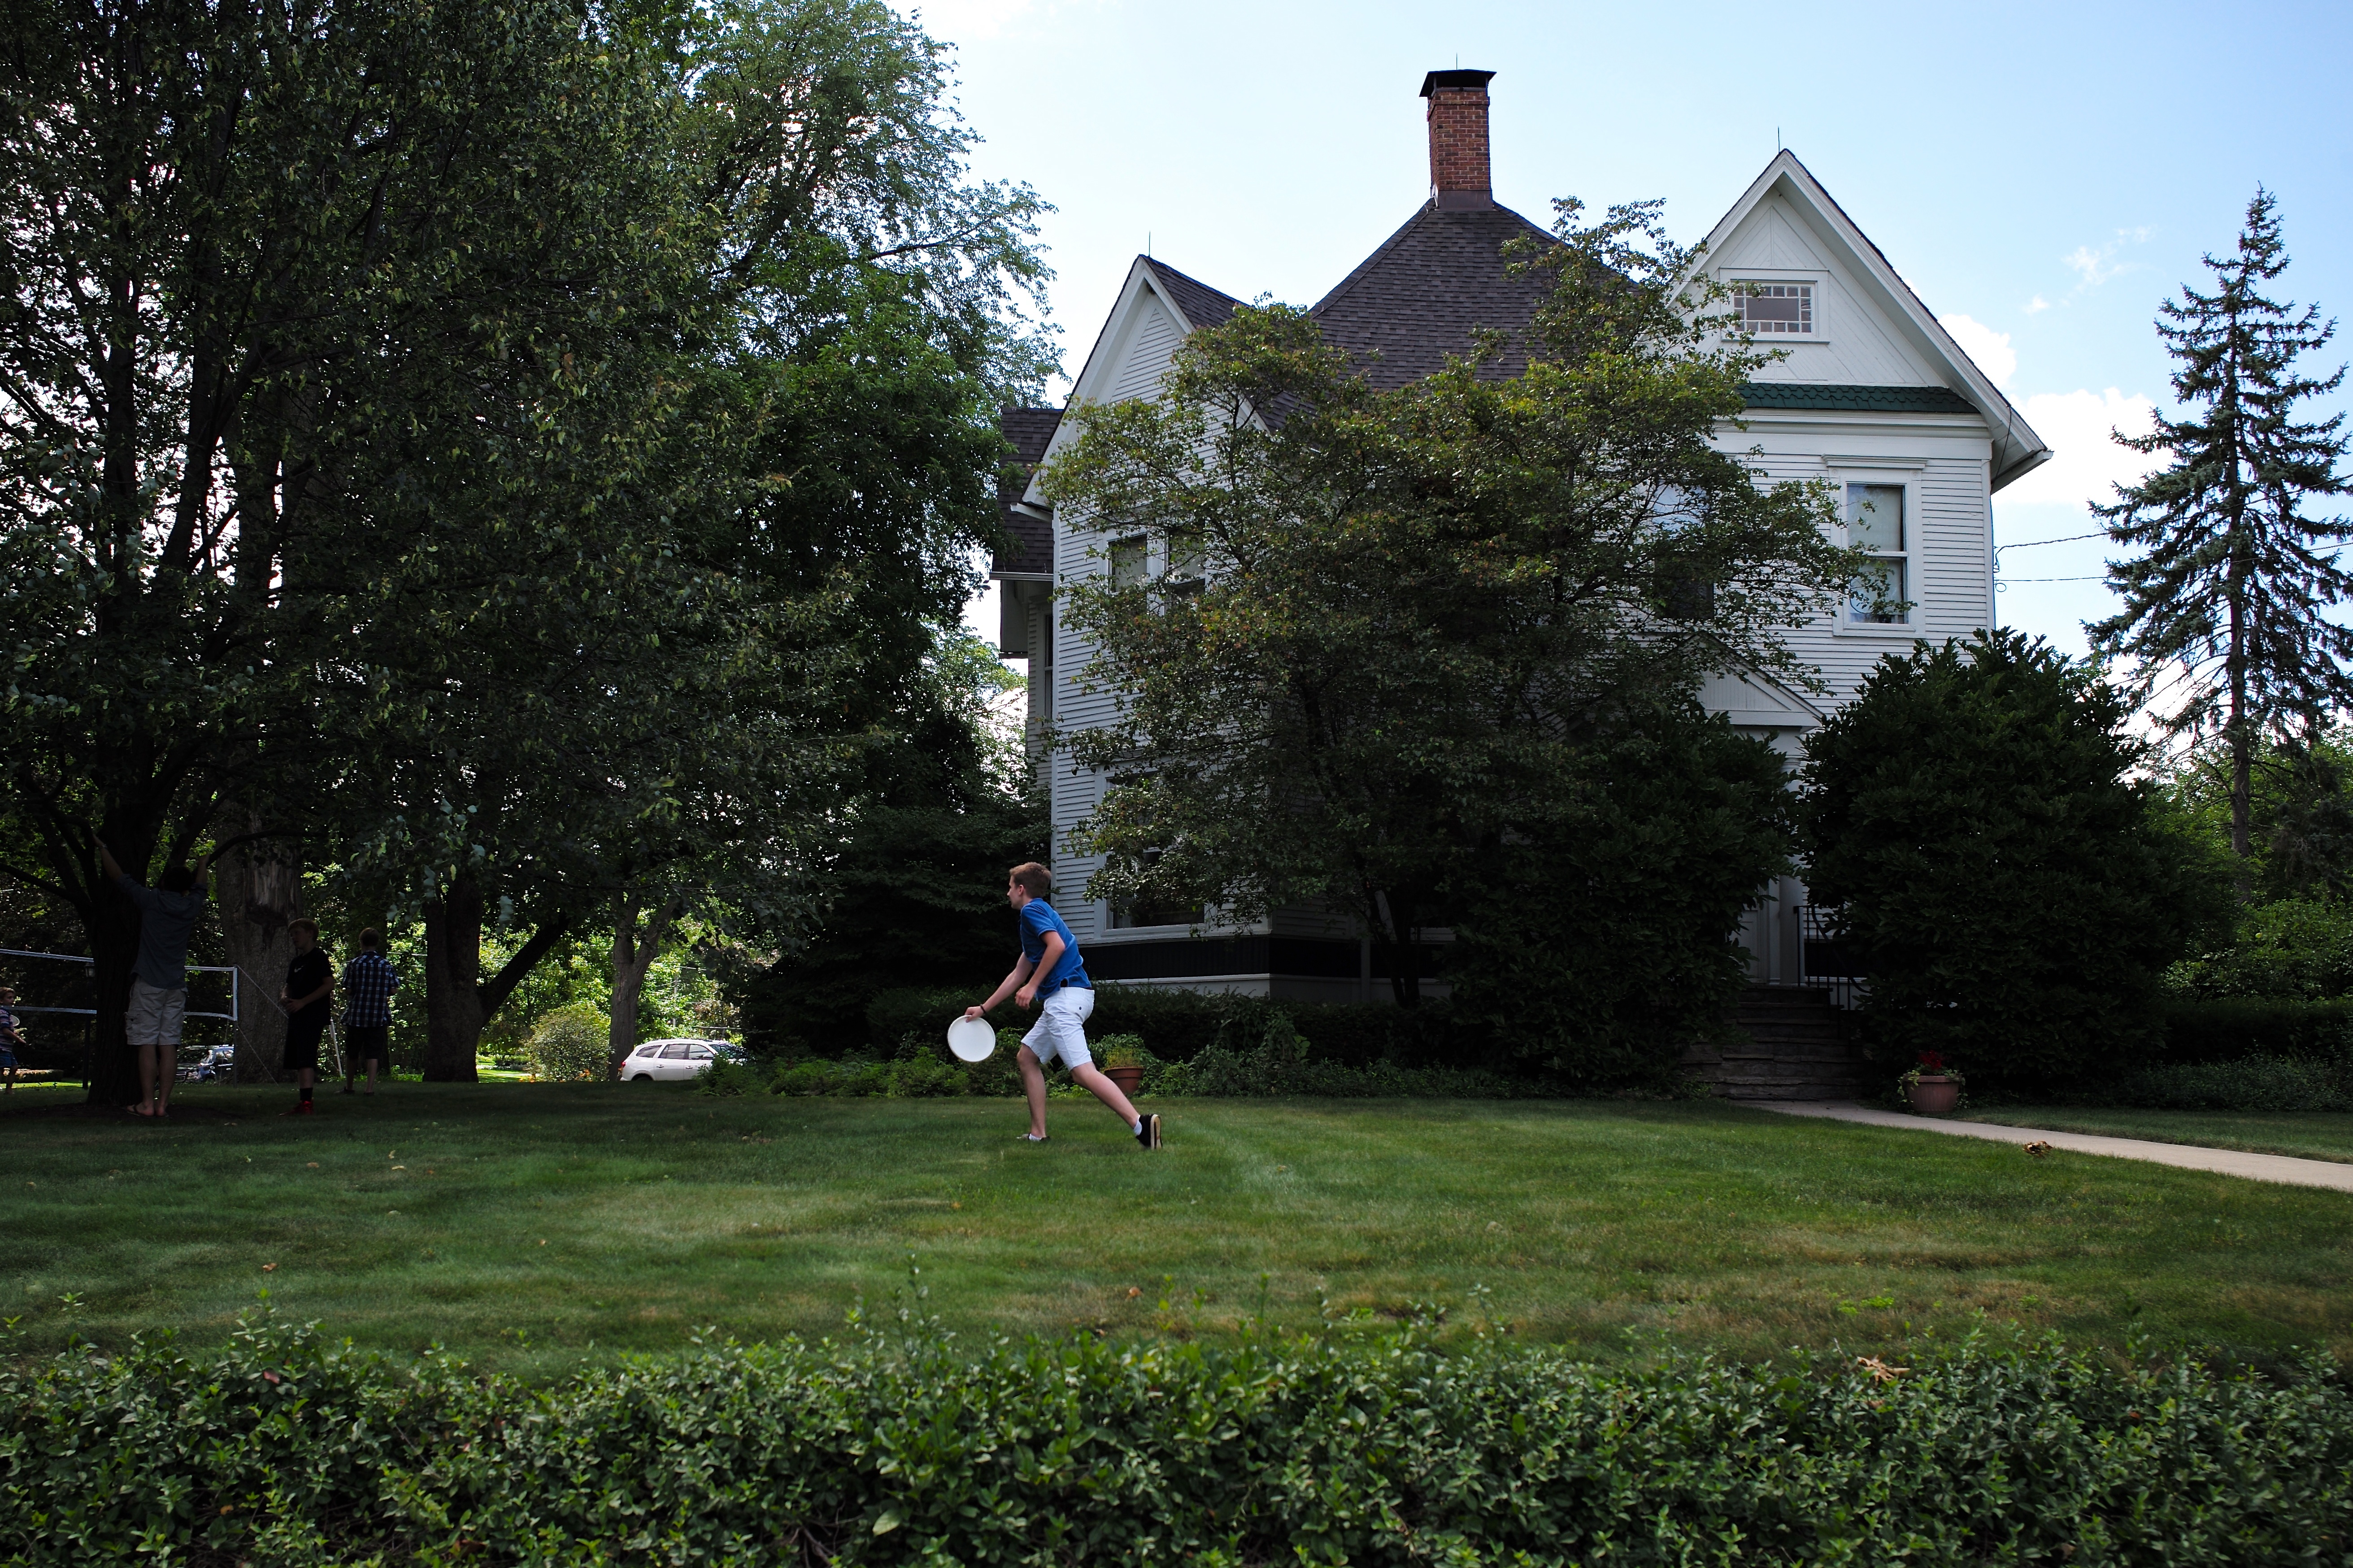
tree, grass, outdoor, lawn, flower, park, usa, bbq, playing, garden, frisbee, m, friends, 28, f2, estate, leica, 240, summicron, asph